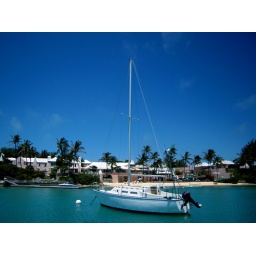
Snorkeling boat ride in the crystal clear waters.